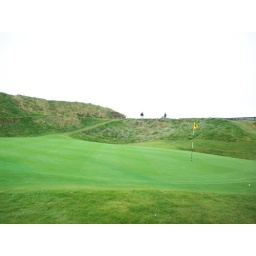
17 green and #18 tee in the distance. You can't go on the green til the tee box has hit away.